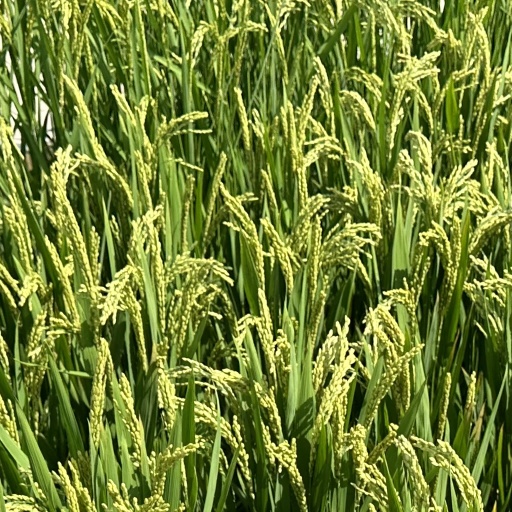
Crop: rice